Automotive industry in Bulgaria

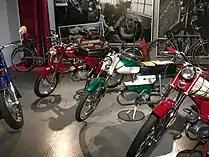
Balkan mopeds in Varna museum

On September 26, 1966, a meeting was held between the management of SPC (state production cooperative) Balkankar and representatives of the Italian automobile company Fiat. Subsequently, the Fiat representatives informed their management in Turin that SPC "Balkankar" wished to enter into a contract with Fiat, with performance to be given in several stages as follows: